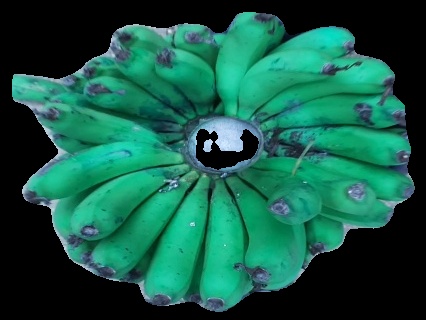
Variety: pachbale
Grade: grade2